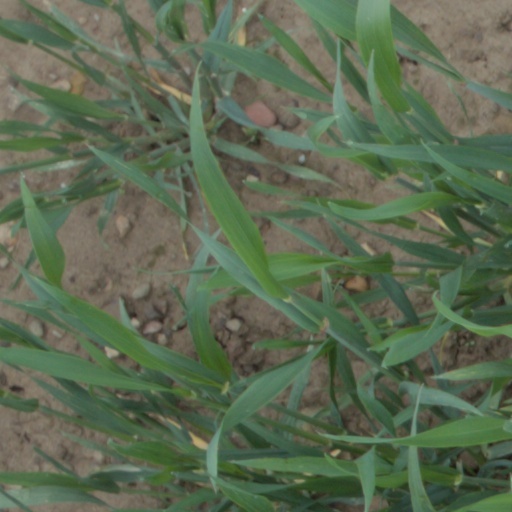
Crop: wheat